Justus Strid

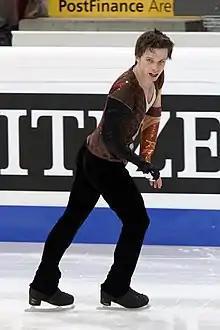
Strid in 2011

Justus Strid (born 29 April 1987) is a retired Danish figure skater. He is the 2012 Golden Spin of Zagreb bronze medalist, a three-time Nordic silver medalist, and a seven-time Danish national champion.